Old Berg Church

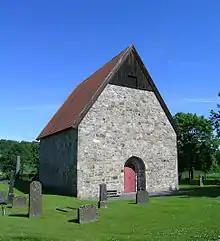
View of the church

Old Berg Church is a historic parish church of the Church of Norway in Larvik Municipality in Vestfold county, Norway. It is located in the village of Berg. It is the former church for the Berg parish which is part of the Larvik prosti (deanery) in the Diocese of Tunsberg. Now, it is a preserved church that is occasionally used by the parish, but it has not been in regular use since 1878. The gray and brown stone church was built in a long church design around the year 1100 using plans drawn up by an unknown architect. The church seats about 122 people.